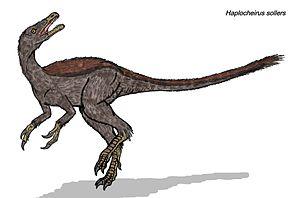
Haplocheirus est un genre éteint de dinosaures théropodes maniraptoriens. C'est le plus primitif et le seul Alvarezsauroidea basal connu. Il a vécu au début du Jurassique supérieur, il y a environ 160 Ma. Ses fossiles ont été retrouvés en Chine, dans la formation géologique de Shishugou.
La formation de Shishugou est une formation géologique qui affleure dans l'ouest de la Chine, dans la région autonome du Xinjiang.